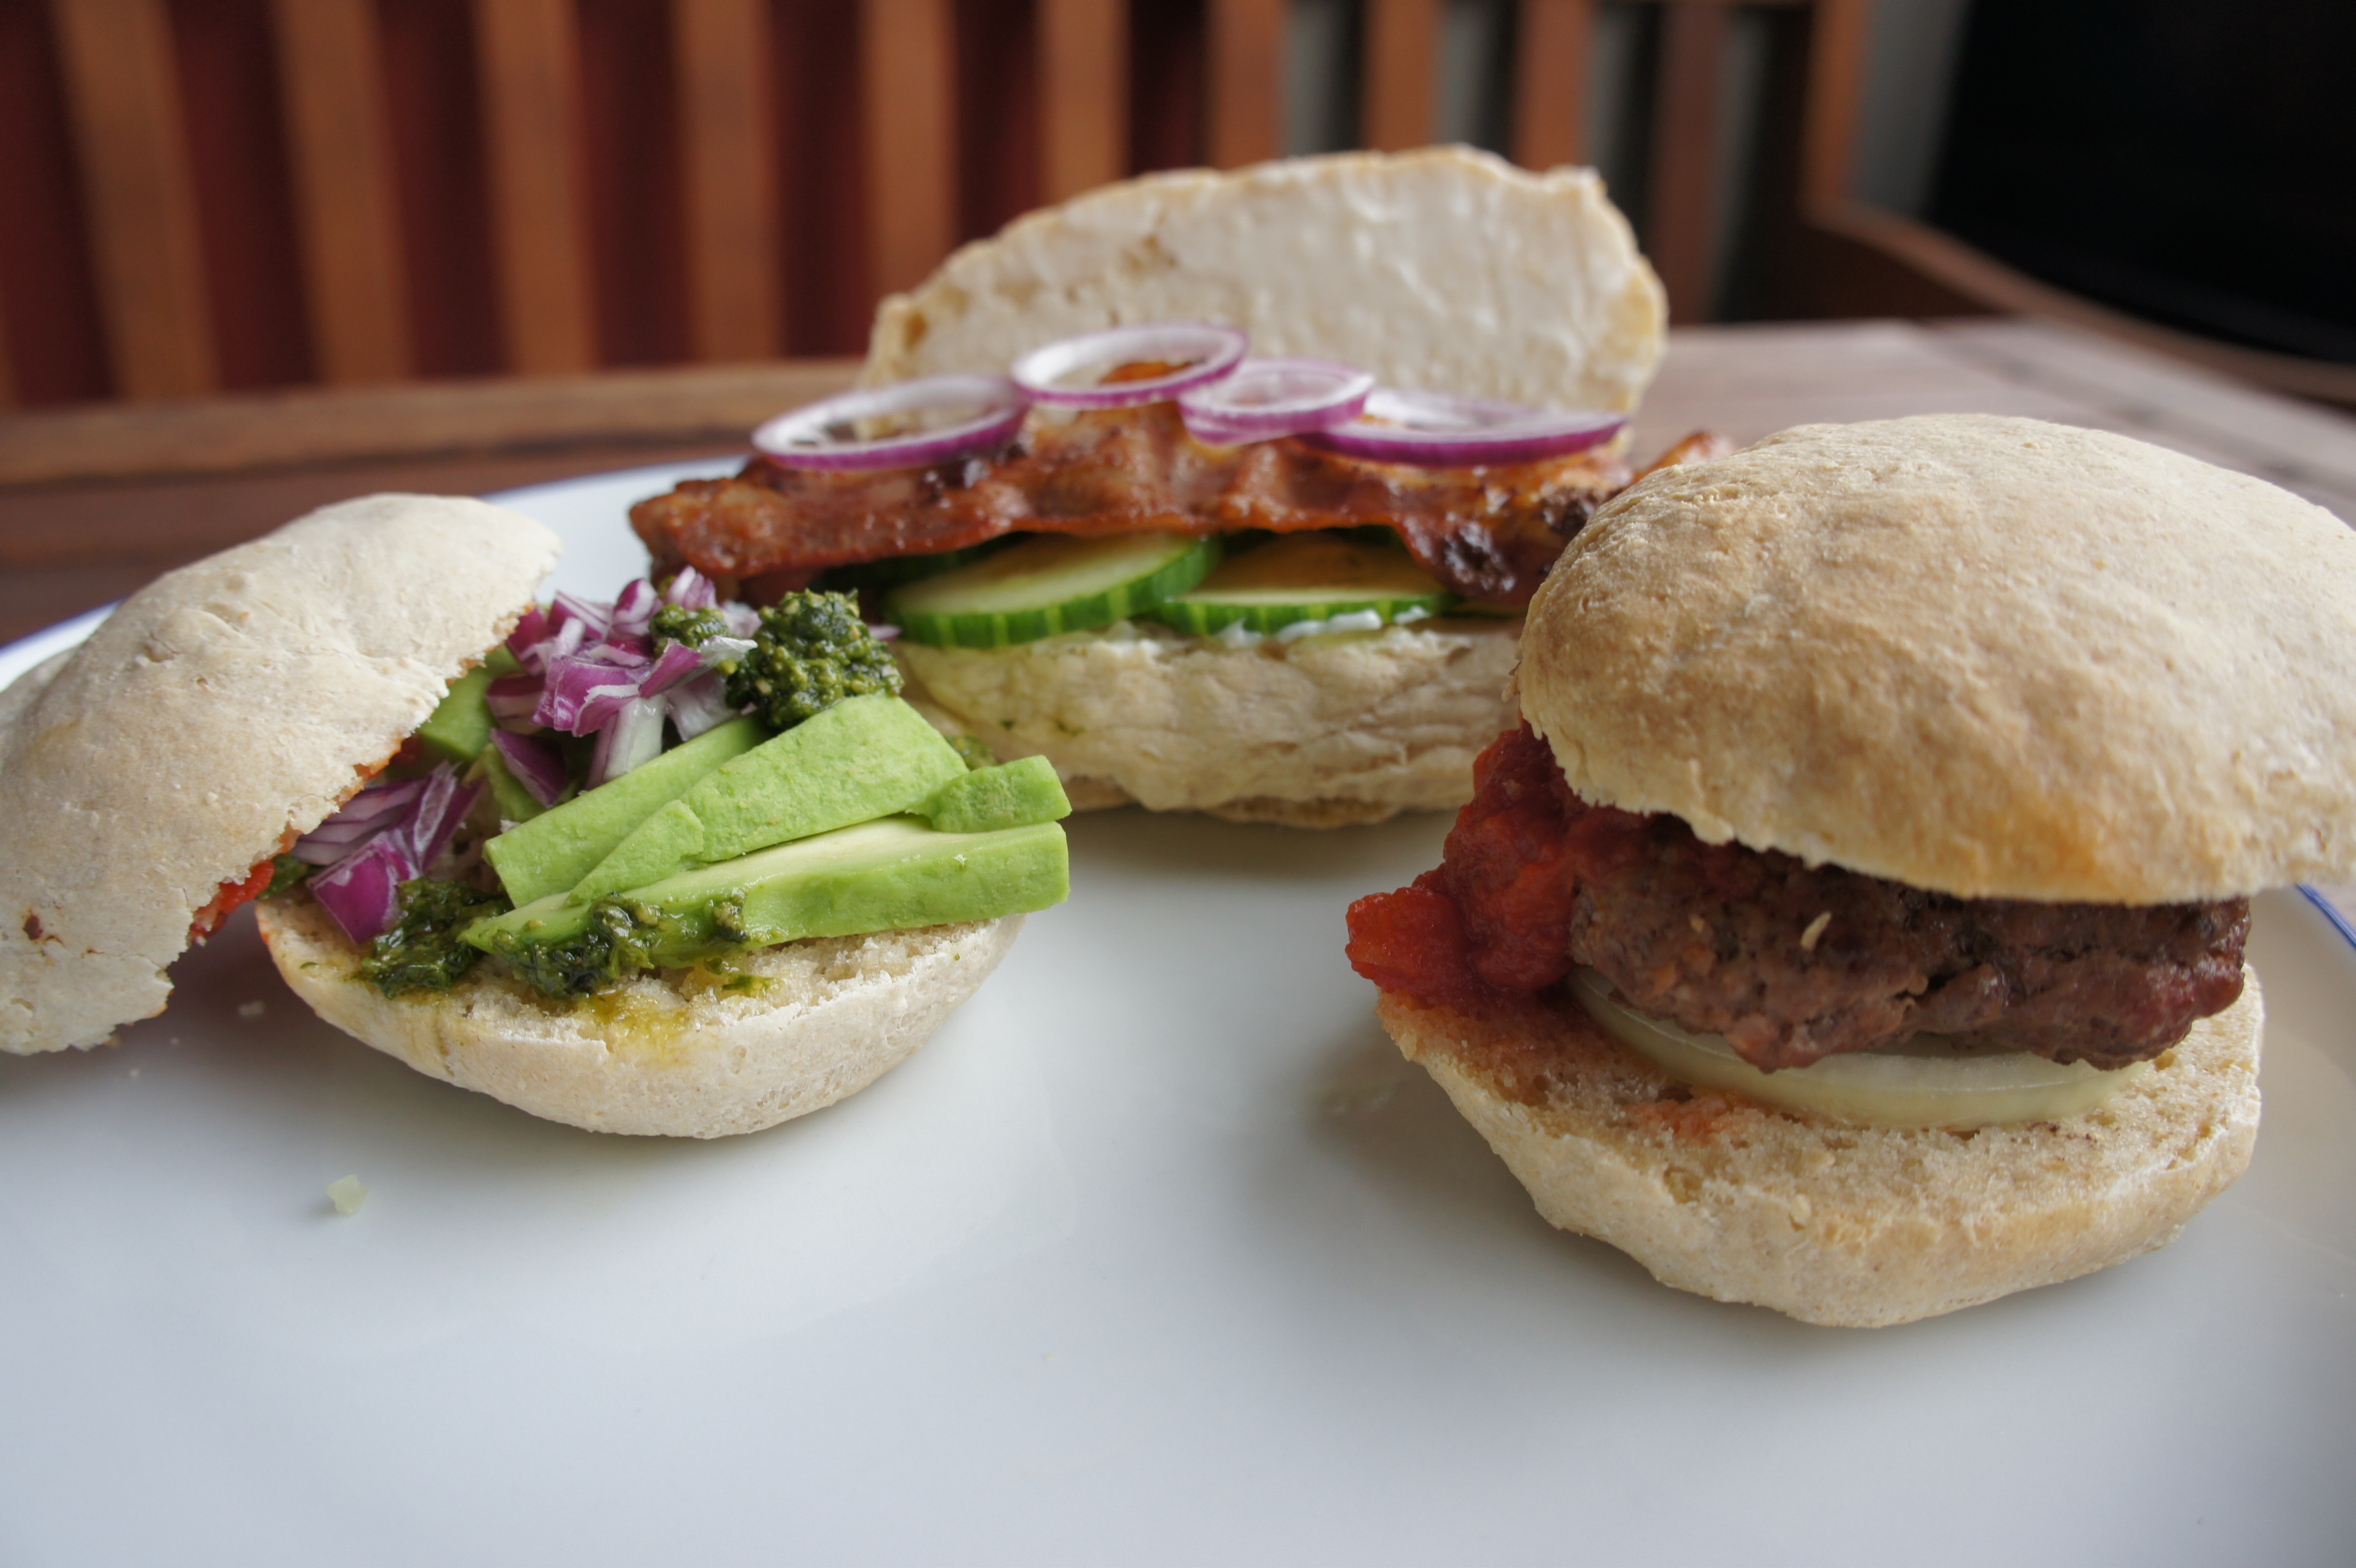
dish, food, fast food, meat, lunch, hamburger, sandwich, cheeseburger, ciabatta, slider, buns, veggie burger, breakfast sandwich, blt